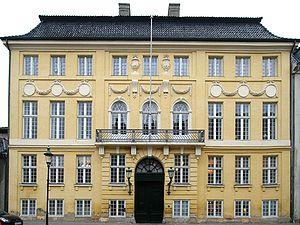
Nicolas-Henri Jardin, né à Saint-Germain-des-Noyers le 22 mars 1720 et mort à Paris le 31 août 1799, est un architecte et paysagiste néoclassique français qui accomplit la majeure partie de sa carrière au Danemark.
Le palais Jaune de Copenhague est une ancienne résidence de la famille royale de Danemark.
Georges Iᵉʳ de Grèce, par son élection roi des Hellènes, est né Guillaume de Schleswig-Holstein-Sonderbourg-Glücksbourg, prince de Danemark, le 24 décembre 1845 à Copenhague, au Danemark, et mort le 18 mars 1913 à Thessalonique, en Grèce. Second souverain de la Grèce moderne et fondateur de la dynastie royale hellène contemporaine, il règne presque cinquante ans, de 1863 à 1913.
Aage Christian Alexandre Robert de Danemark, prince de Danemark puis comte de Rosenborg, est un militaire ayant servi l'armée française.